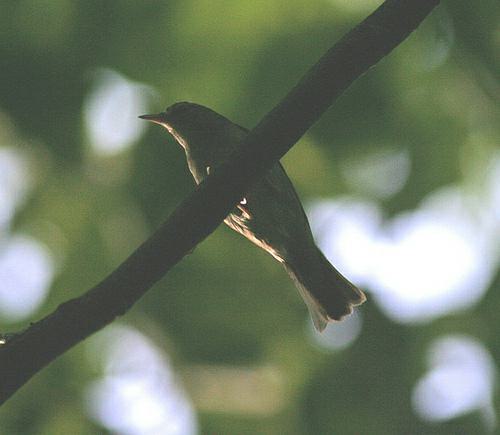
A photo of a swainson warbler